Bogdan (bus model)

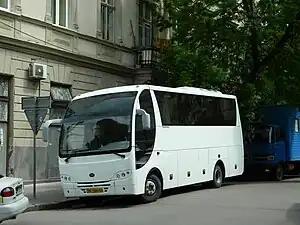
Midi-bus Bohdan A40162

Bogdan is the brand of the Ukrainian buses and trolleybuses made by Bogdan Corporation. The original two front-engine/rear-wheel drive models ("Bohdan A091" and "Bohdan A092") are powered by Isuzu and marketed outside Ukraine under "Isuzu" brand. Large city buses, such as the rear-engined "Bogdan A145" and "Bohdan A1445", are also produced. The production is situated in the city of Cherkasy, although there are plans of moving it to the LuAZ plant in the city of Lutsk. These vehicles are generally serving as "marshrutka" (routed taxicab / minibus) in former Soviet regions. The plant was originally the Cherkasy Autorepair Plant, which was founded in 1964.